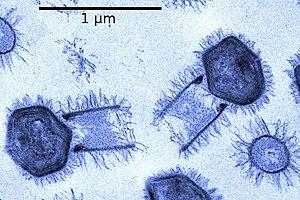
Un virus à ADN est un virus qui possède de l'ADN dans son génome et n'utilise pas d'intermédiaire à ARN durant sa réplication. Il se réplique en utilisant une ADN polymérase ADN-dépendante. Leur ADN peut être soit à simple brin ou à double brin, ces derniers étant les plus courants.
Un virus géant ou girus est un type de virus caractérisé par une taille supérieure à 0,2 μm et un génome formé de plus de 300 000 pb.
Tupanvirus est un genre de virus géant à ADN. Groupe frère des Mimivirus, les Tupanvirus infectent eux aussi des amibes. Tupanvirus présente une queue qui représente les trois quarts de sa longueur. Son génome contient des gènes impliqués dans la synthèse de protéines, sans ribosomes toutefois. Deux espèces ont été décrites : Tupanvirus Soda Lake et Tupanvirus Deep Ocean, nommées en fonction de leur lieu de prélèvement. Il a été décrit en février 2018 par une équipe brésilo-française.